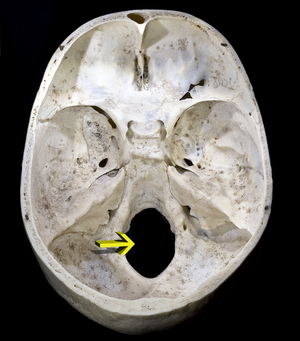
Foramen magnum
Øvre overflade af kraniets nedre del. Hullet indikeret med en pil er foramen magnum.
Foramen magnum er en stor oval åbning i nakkebenet i kraniet hos mennesker og flere andre dyr. Det er en af flere ovale eller cirkulære åbninger i bunden af kraniet. Som forlængelse af medulla oblongata, går medulla spinalis gennem foramen magnum, mens den forlader kraniehulen.